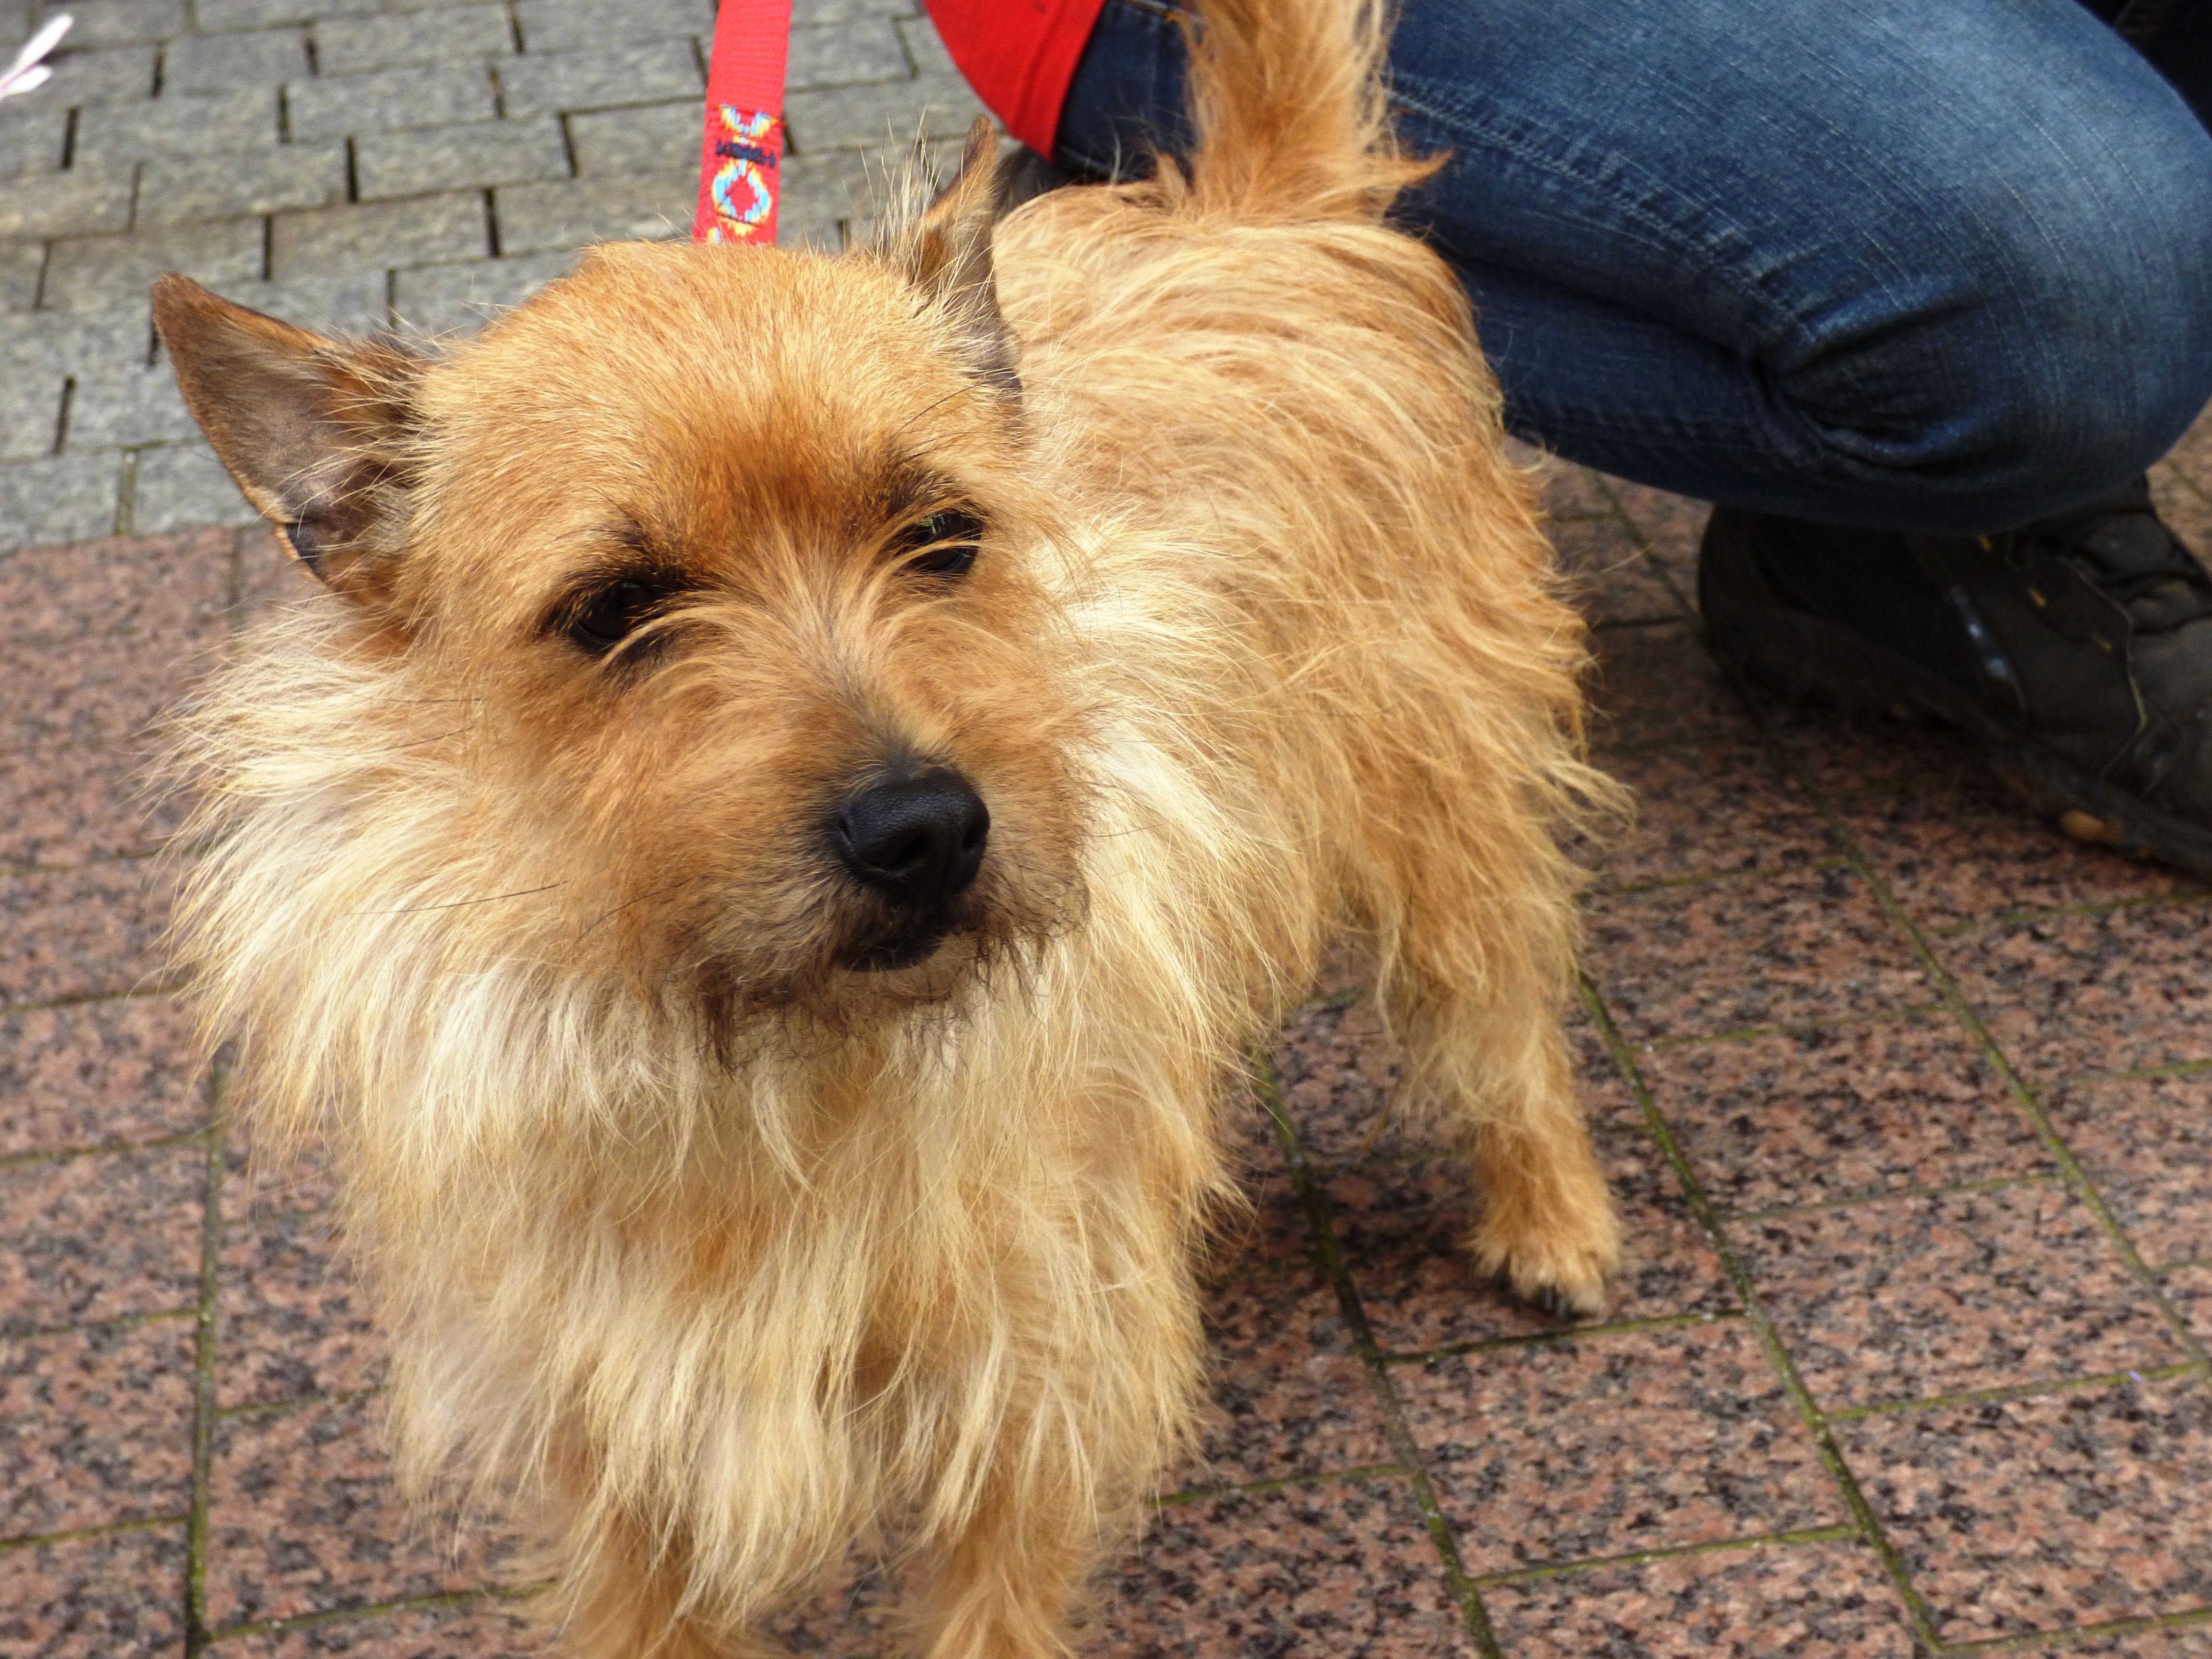
puppy, dog, animal, pet, mammal, snout, hybrid, vertebrate, dog breed, terrier, doggy, cairn terrier, irish terrier, australian silky terrier, lakeland terrier, dog like mammal, carnivoran, australian terrier, west highland white terrier, schnoodle, dandie dinmont terrier, glen of imaal terrier, dog crossbreeds, morkie, norwich terrier, norfolk terrier, vulnerable native breeds, welsh terrier, berger picard